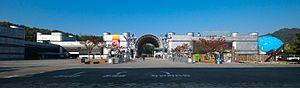
Kim Swoo-geun est un architecte sud-coréen, éducateur, éditeur et mécène. Avec Kim Joong Up, il est reconnu comme un des contributeurs importants dans l'histoire de l'architecture sud-coréenne. Pour son soutien aux genres artistiques variés de la culture coréenne, il a été appelé le Laurent de Médicis de Séoul par Time en 1977.